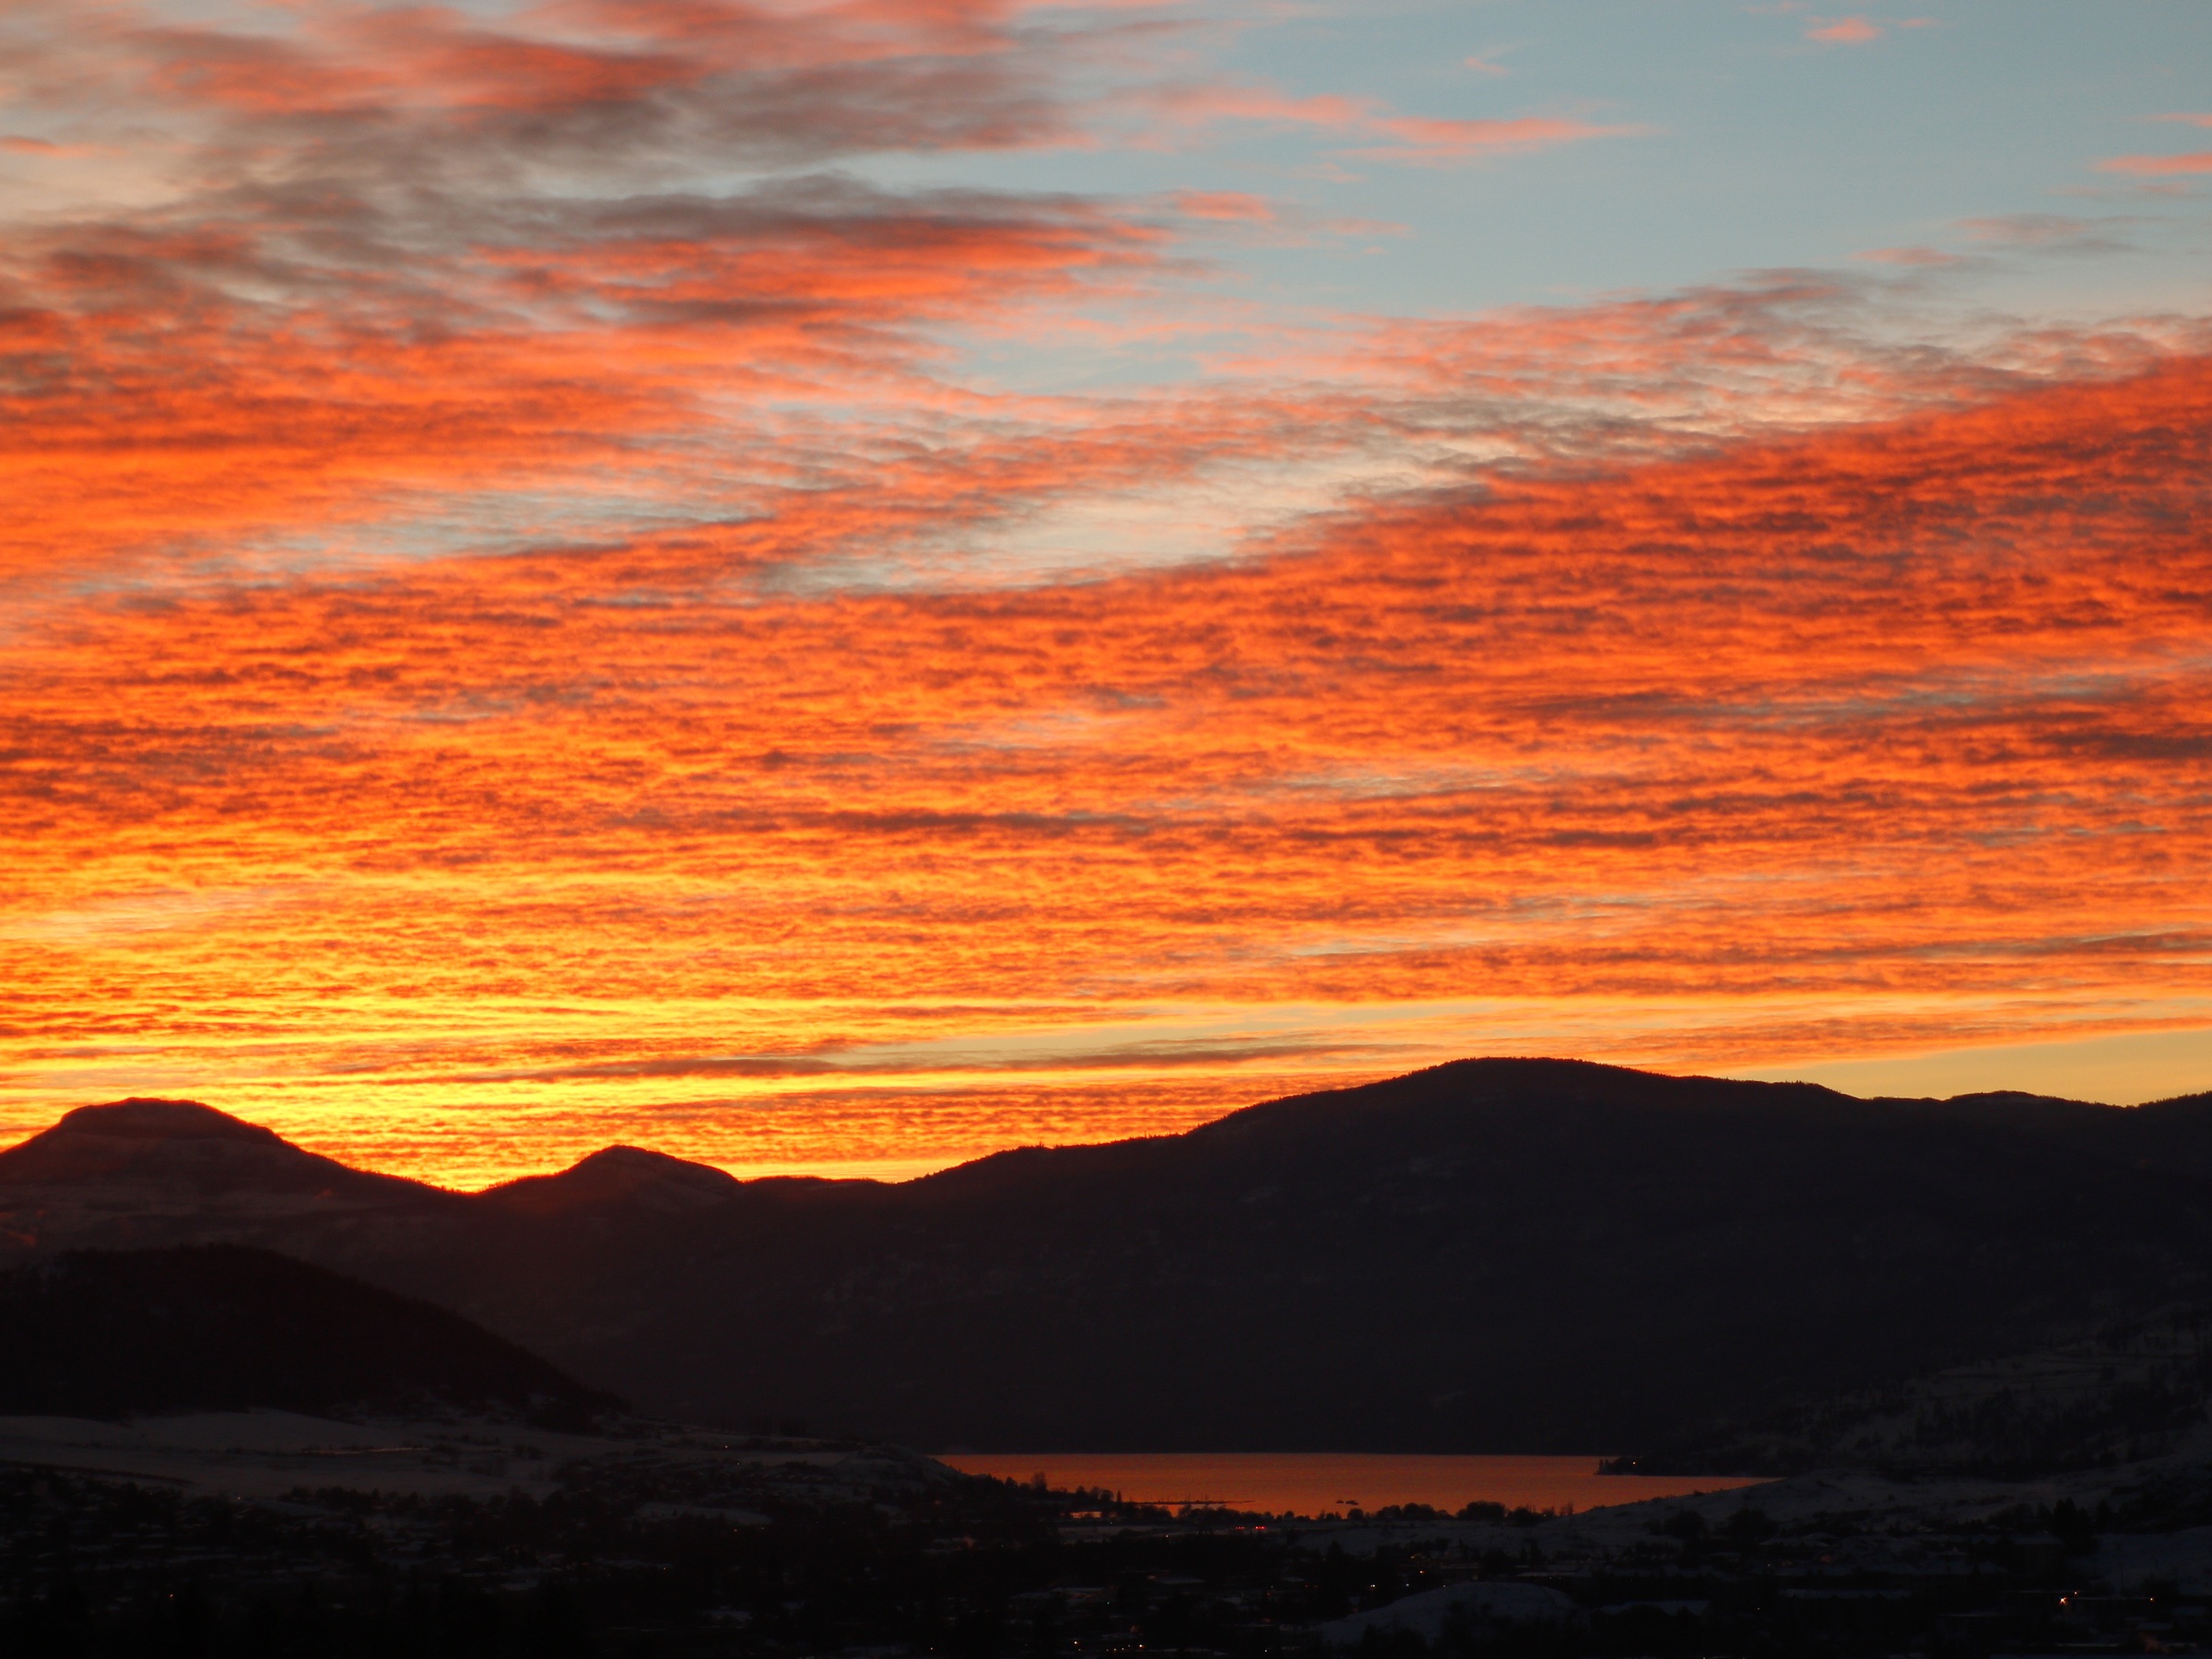
landscape, sea, horizon, silhouette, mountain, cloud, sky, sunrise, sunset, morning, hill, lake, dawn, dusk, evening, scenery, colorful, mountains, afterglow, red sky at morning